Cumberland Gap

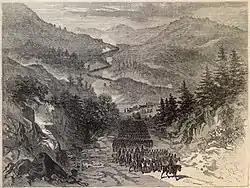
Union soldiers passing through Cumberland Gap, 1863

The gap was named for Prince William, Duke of Cumberland, son of King George II of Great Britain, who had many places named for him in the American colonies after the Battle of Culloden. The explorer Thomas Walker gave the name to the Cumberland River in 1750, and the name soon spread to many other features in the region, such as the Cumberland Gap. In 1769 Joseph Martin built a fort nearby at present-day Rose Hill, Virginia, on behalf of Walker's land claimants. But Martin and his men were chased out of the area by Native Americans, and Martin did not return until 1775.